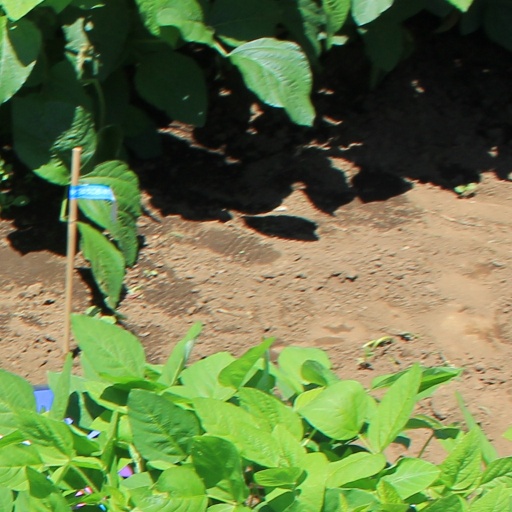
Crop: soybean